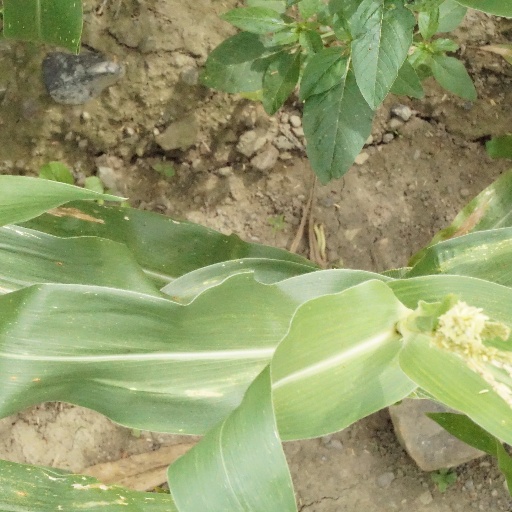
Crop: maize; corn